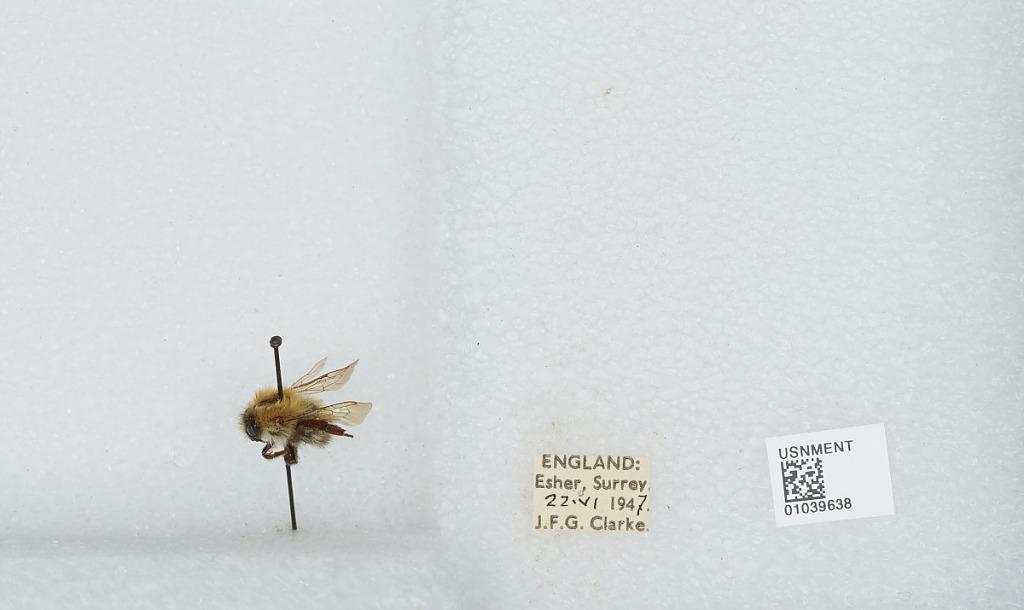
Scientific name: Bombus (Thoracobombus) pascuorum (Scopoli)
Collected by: J. Clarke
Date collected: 1947-6-22
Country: United Kingdom
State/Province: England
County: Surrey
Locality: Esher
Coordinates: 51.3691, -0.365